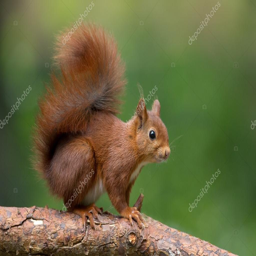
biological species in the forest -- stock photo #